Fight Club

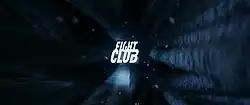
The opening scene in "Fight Club" that represents a brain's neural network in which the thought processes are initiated by the Narrator's fear impulse. The network was mapped using an L-system and drawn out by a medical illustrator.

The film's title sequence is a 90-second visual effects composition that depicts the inside of the Narrator's brain at a microscopic level; the camera pulls back to the outside, starting at his fear center and following the thought processes initiated by his fear impulse. The sequence, designed in part by Fincher, was budgeted separately from the rest of the film at first, but the sequence was awarded by the studio in January 1999. Fincher hired Digital Domain and its visual effects supervisor Kevin Mack, who won an Academy Award for Visual Effects for the 1998 film "What Dreams May Come", for the sequence. The company mapped the computer-generated brain using an L-system, and the design was detailed using renderings by medical illustrator Katherine Jones. The pullback sequence from within the brain to the outside of the skull included neurons, action potentials and a hair follicle. Haug explained the artistic license that Fincher took with the shot, "While he wanted to keep the brain passage looking like electron microscope photography, that look had to be coupled with the feel of a night dive—wet, scary and with a low depth of field." The shallow depth of field was accomplished with the ray tracing process.